Incroyables and merveilleuses

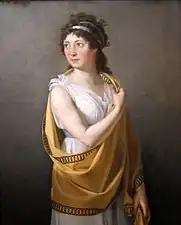
"Portrait of a Lady", in Neoclassical style, c. 1799

The Incroyables ("incredibles") and their female counterparts, the Merveilleuses ("marvelous women"), were members of a fashionable aristocratic subculture in Paris during the French Directory (1795–1799). Whether as catharsis or in a need to reconnect with other survivors of the Reign of Terror, they greeted the new regime with an outbreak of luxury, decadence, and even silliness. They held hundreds of balls and started fashion trends in clothing and mannerisms that today seem exaggerated, affected, or even effete. They were also mockingly called "incoyable" or "meveilleuse", without the letter R, reflecting their upper class accent in which that letter was lightly pronounced, almost inaudibly. When this period ended, society took a more sober and modest turn.